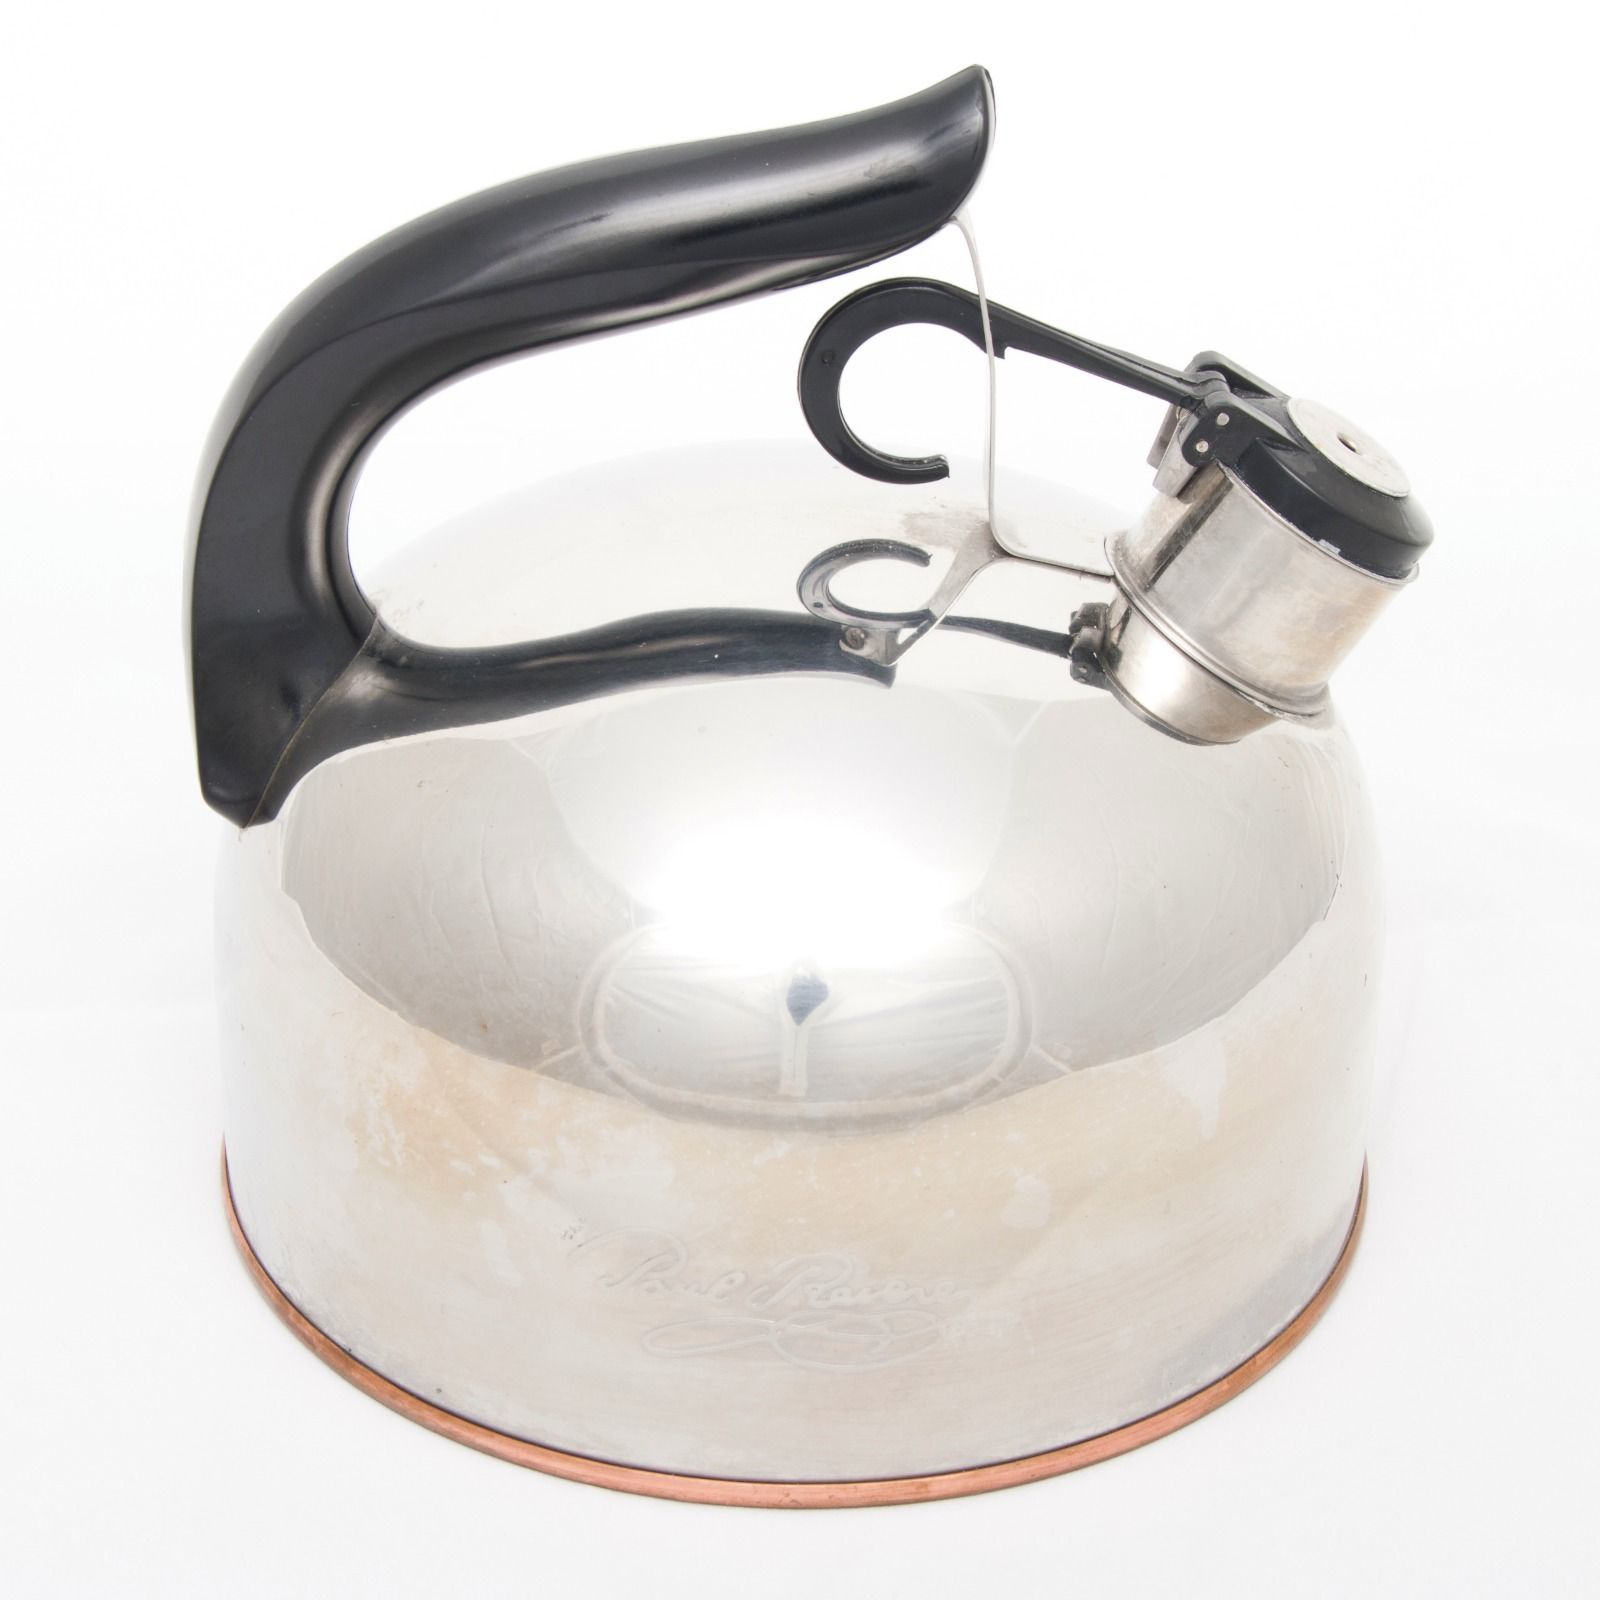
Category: kettle